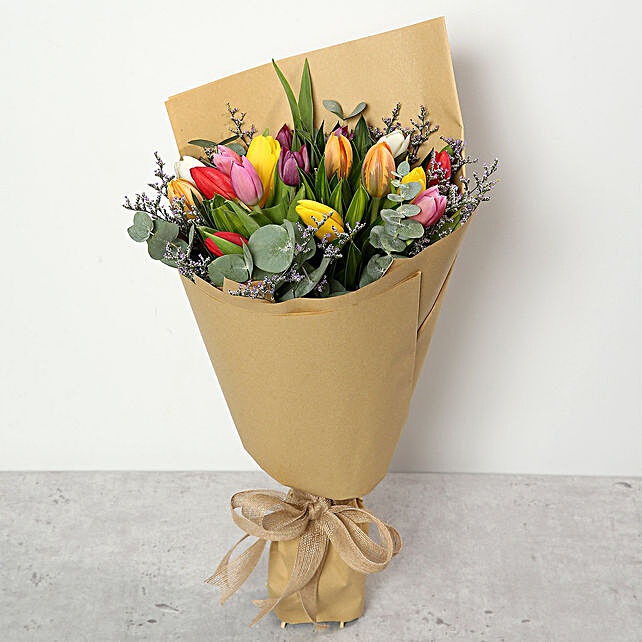
beautiful tulips bouquet
Celebrate grace and freshness with this Beautiful Tulips Bouquet , a vibrant burst of color and elegance. Perfect for birthdays, anniversaries, or cheerful surprises in Dubai, these handpicked tulips radiate joy and sophistication, making them an irresistible floral gift for any special occasion. Product Details : 20 Mix Color Tulips 2 Stems Limoniums 3 Stems Eucalyptus Leaves 3 Stems Song of Jamaica Wrapped in Brown Paper Packing Tied with Brown Ribbon.
Brand: Classicflowers.ae
Category: Arts & Entertainment > Party & Celebration > Gift Giving > Fresh Cut Flowers > Tulips